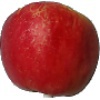
Label: Apple Red Yellow 1